Bùi Thanh Sơn

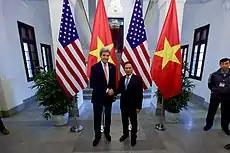
Bui with U.S. Secretary of State John Kerry before a bilateral meeting on 13 January 2017

He joined the Communist Party of Vietnam in 1986 and from September 1987, he started working at the Ministry of Foreign Affairs as a research officer at the Institute of International Relations of Ministry of Foreign Affairs. After that, he was respectively appointed to the positions of Deputy Head, then Head of the Europe - America Department at the Office of Academy of International Relations of the Ministry of Foreign Affairs.